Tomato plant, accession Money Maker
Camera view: bottom (45 deg); turntable rotation: 150 degrees
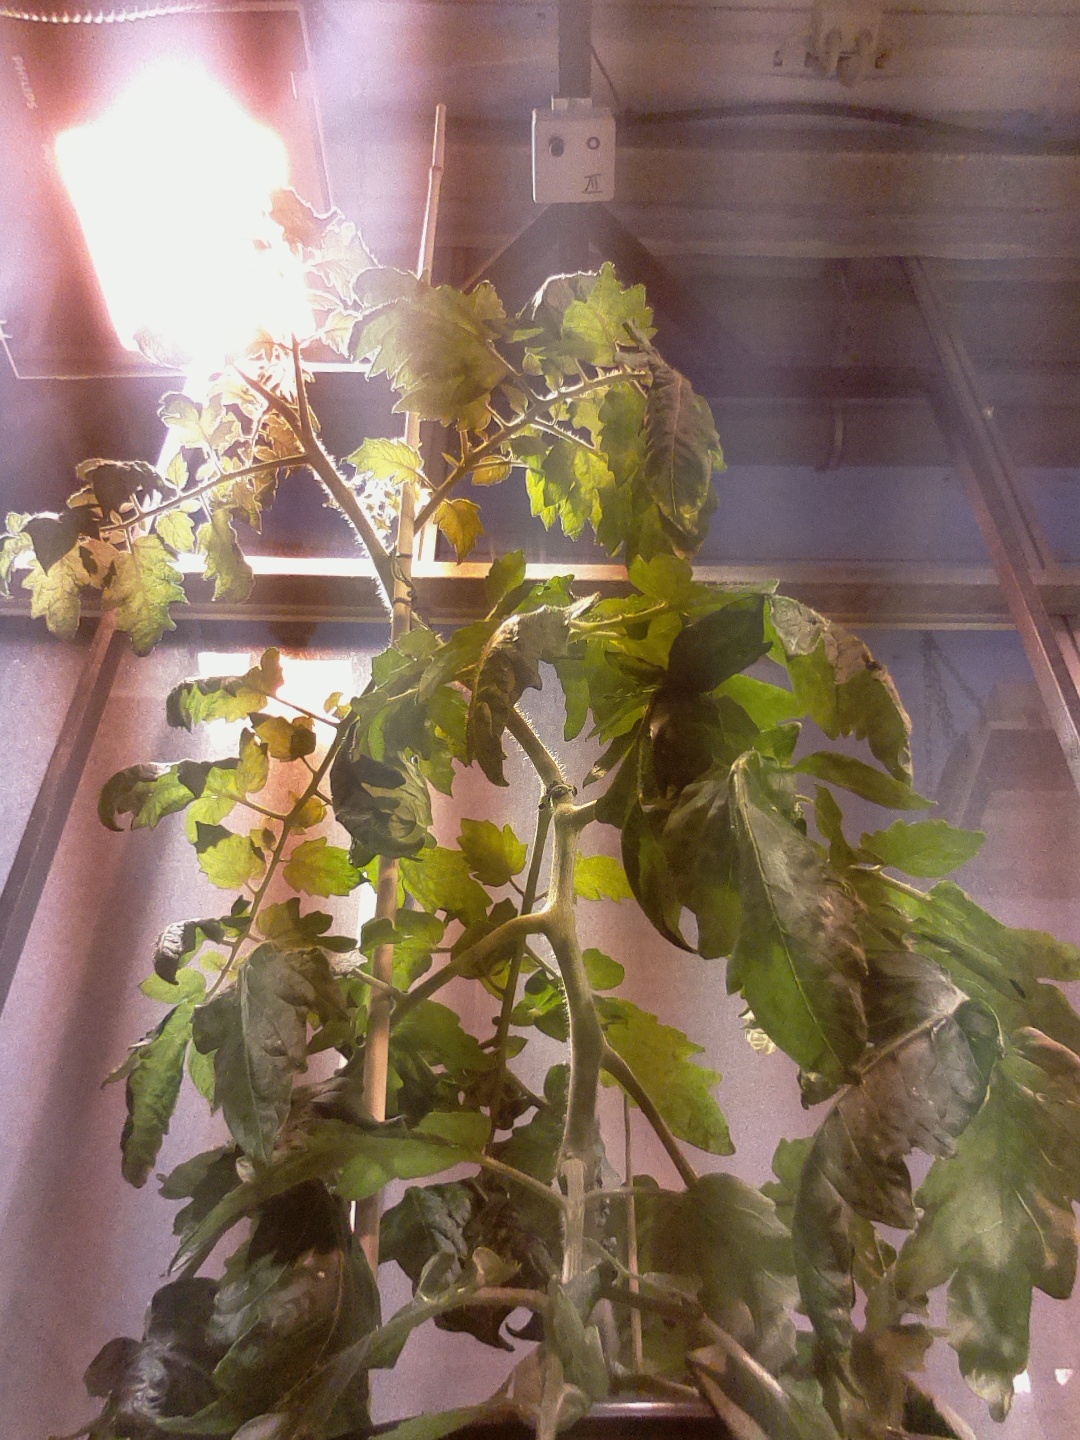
BBCH growth stage 67: Full flowering, 70%-80% of flowers open, more petals falling